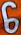
Number: 6